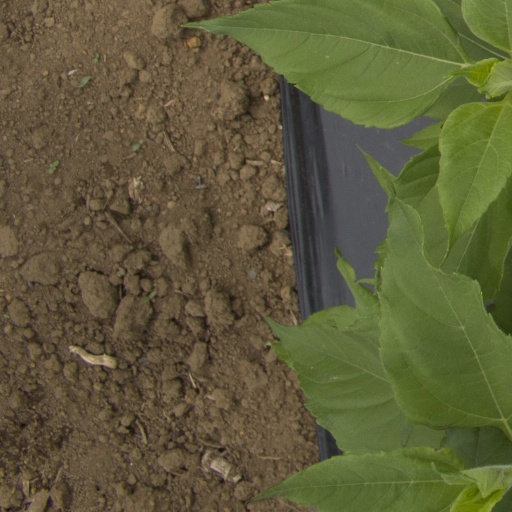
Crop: Jerusalem artichoke